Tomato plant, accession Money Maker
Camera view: vertical (180 deg); turntable rotation: 150 degrees
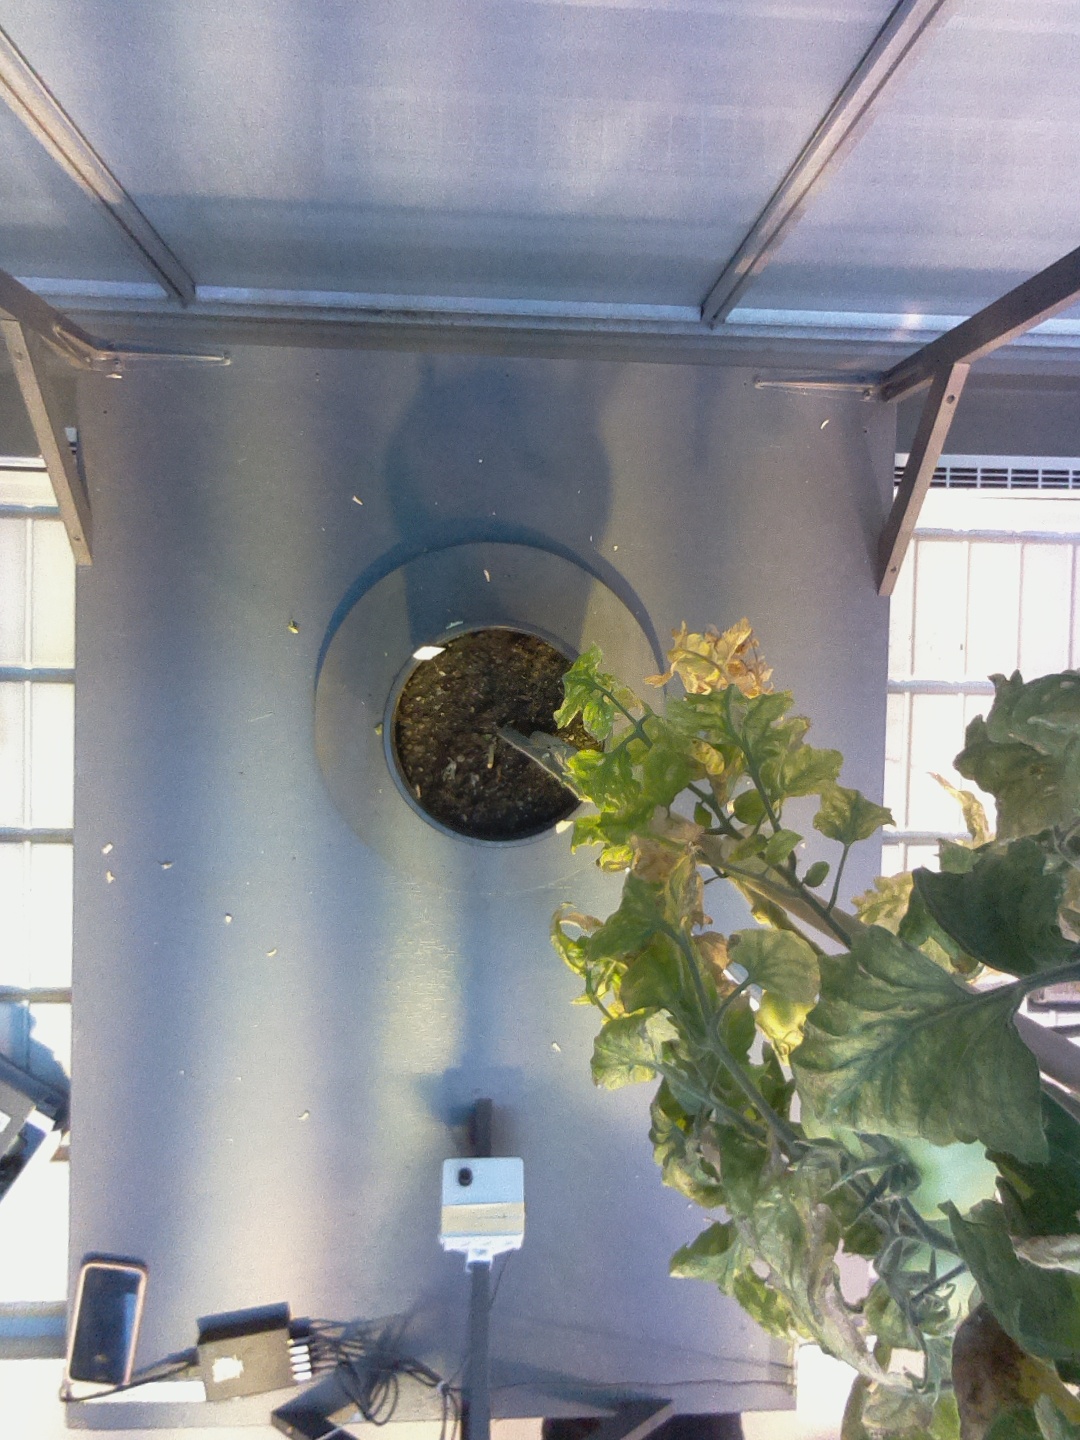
BBCH growth stage 79: 90% -100% of final fruit size